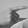
ASL letter: G